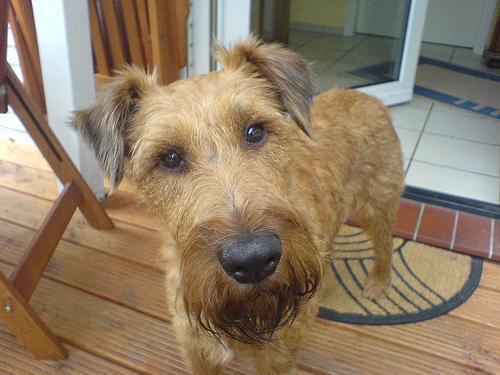
Irish_terrier